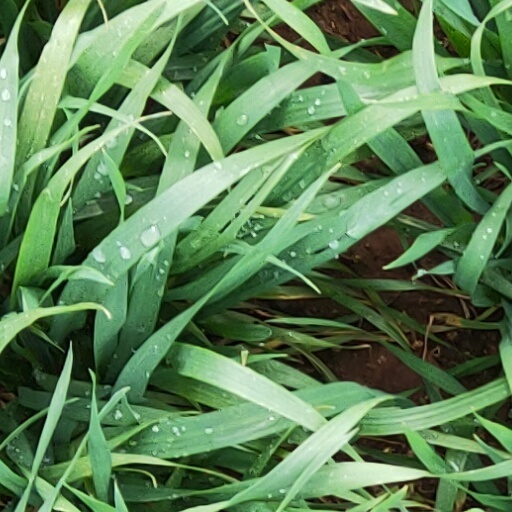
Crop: wheat